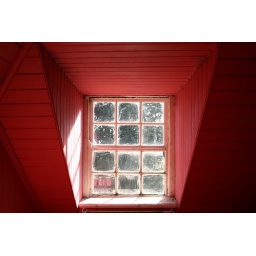
A Private window in a private bathroom